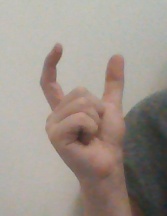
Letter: nun